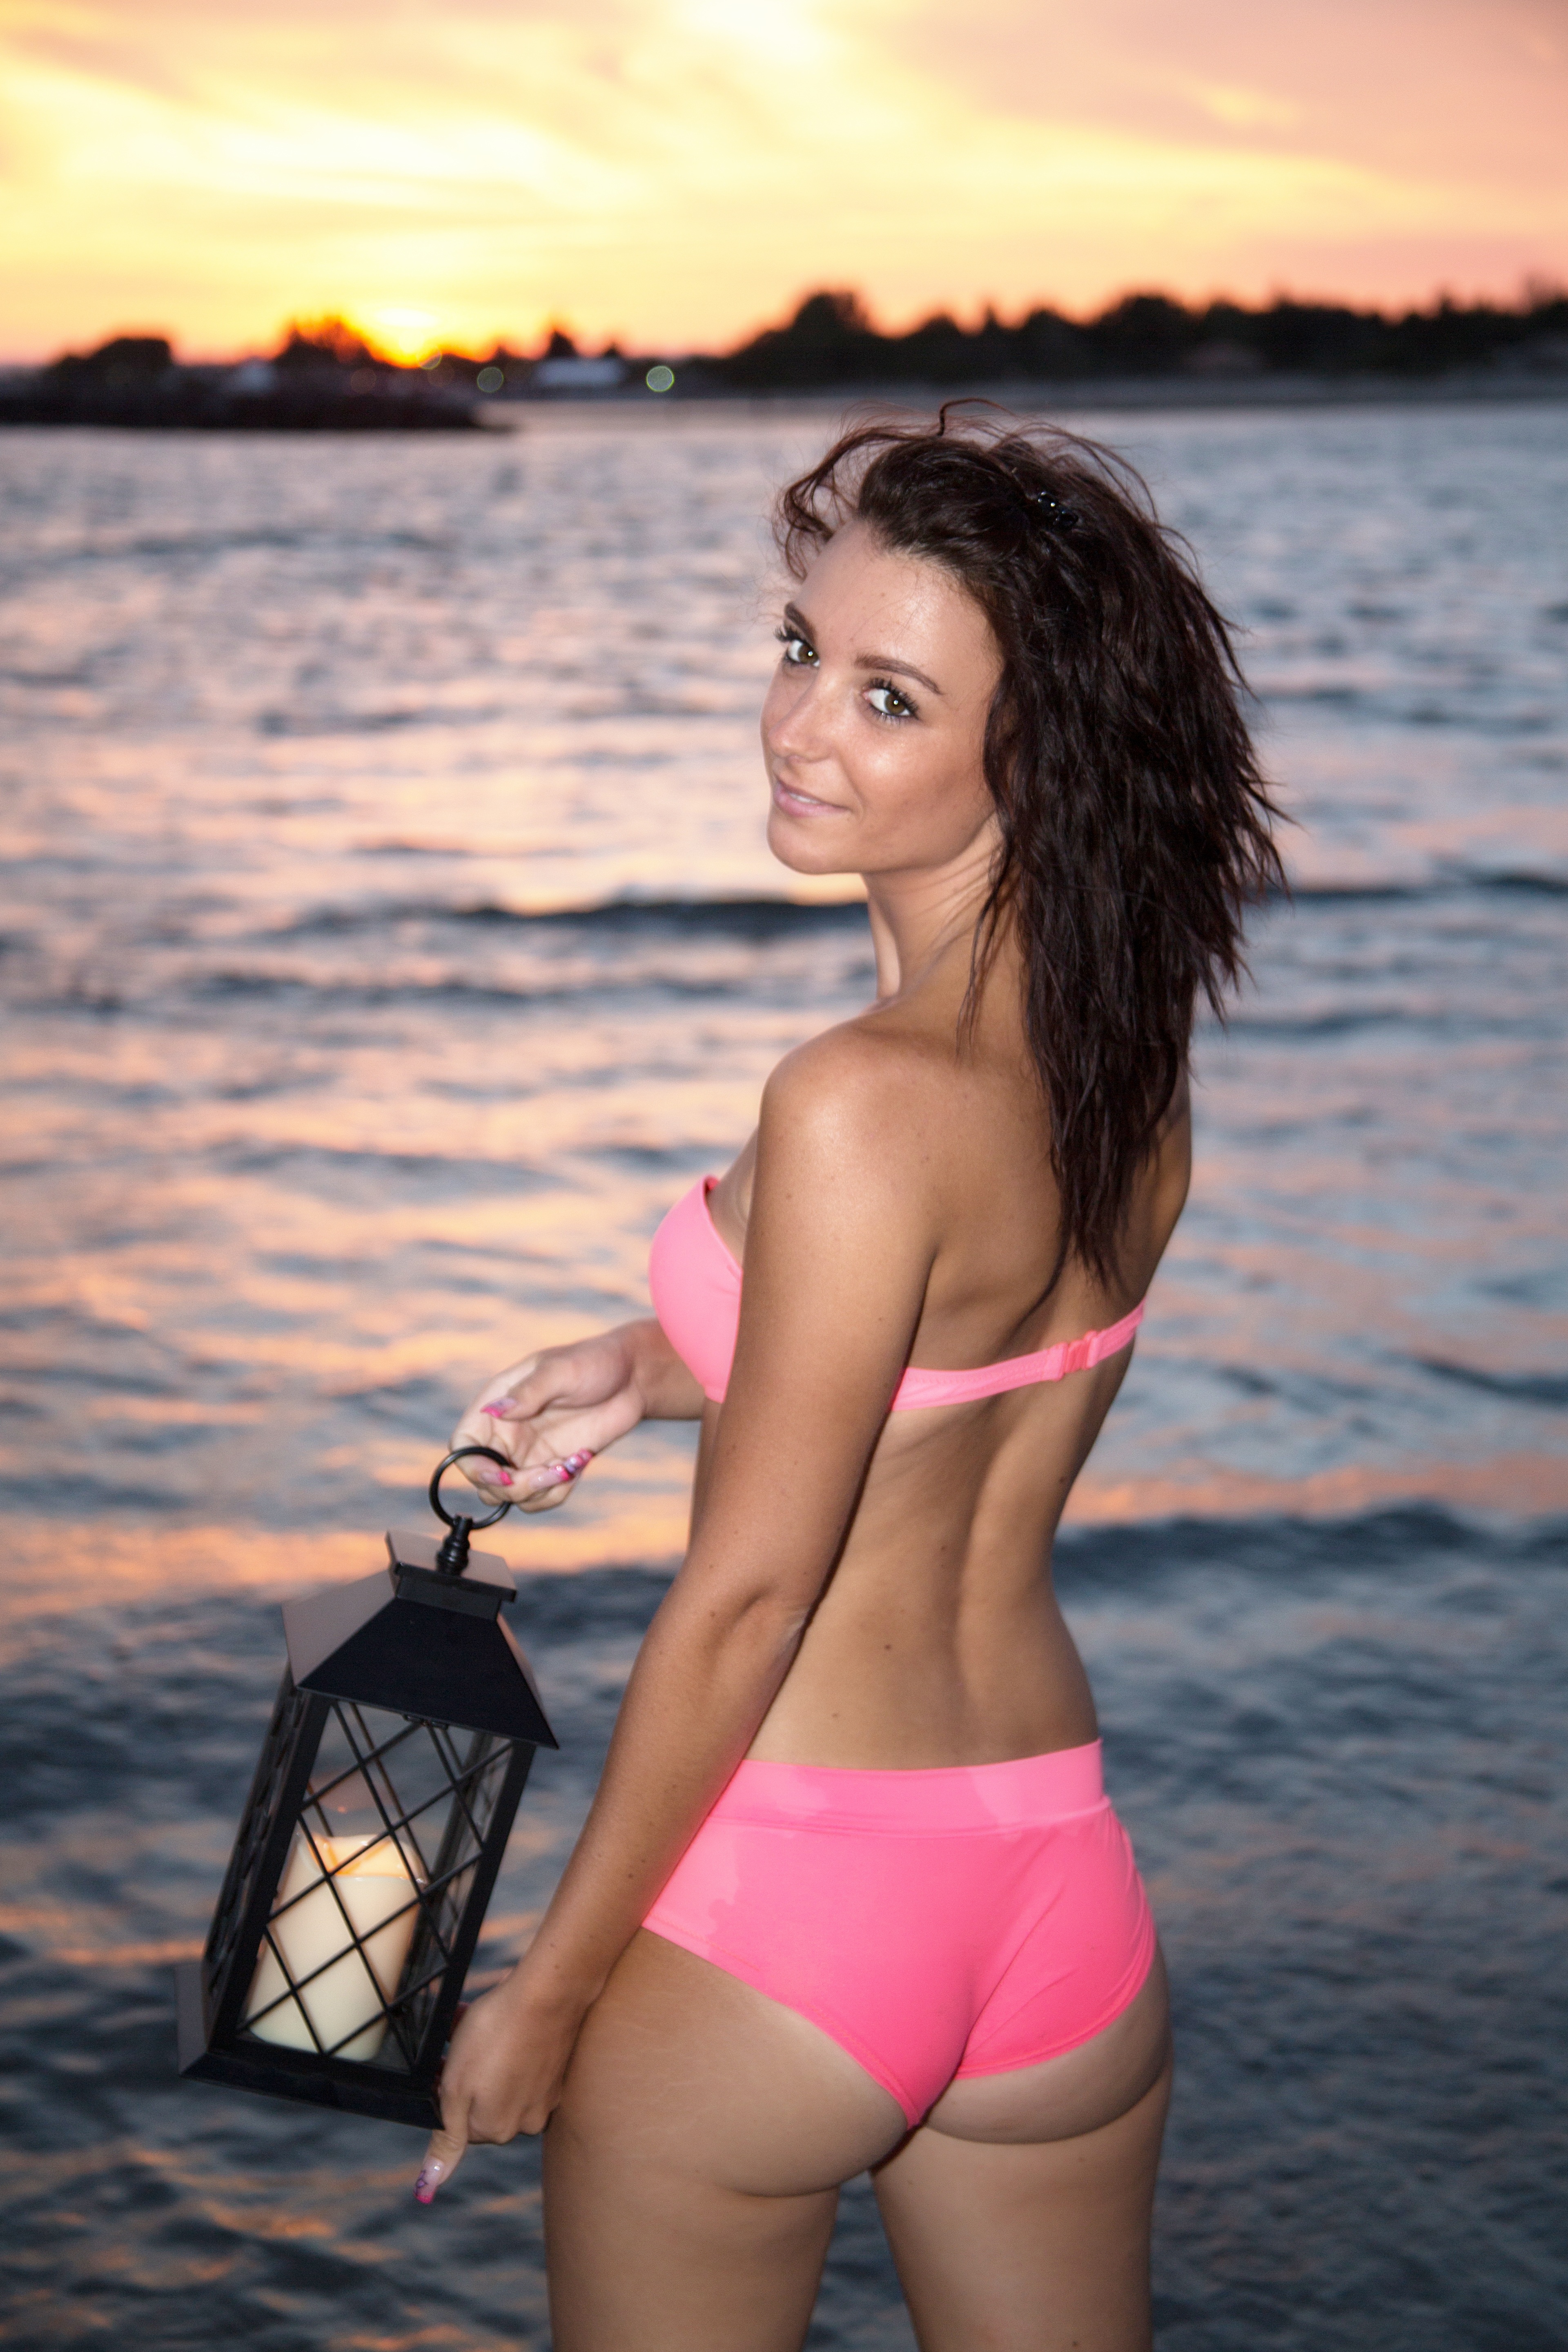
sea, person, girl, woman, leg, model, clothing, lady, muscle, swimwear, human body, women, picture, beauty, sexy, elegant, image, pretty, young woman, glamour, photo shoot, female beauty, sun tanning, undergarment, supermodel